Djoko Suyanto

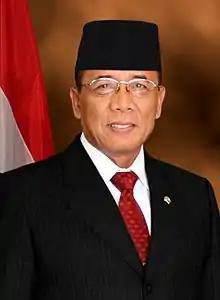

Air Chief Marshal Djoko Suyanto (born 2 December 1950) was the Commander of the Indonesian National Armed Forces from 2006 to 2007. After ending his services as the commander, he served as the Coordinating Minister for Legal, Political, and Security Affairs in President Susilo Bambang Yudhoyono's Second United Indonesia Cabinet.